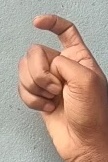
ASL sign: X